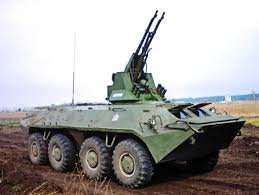
Label: BTR-80